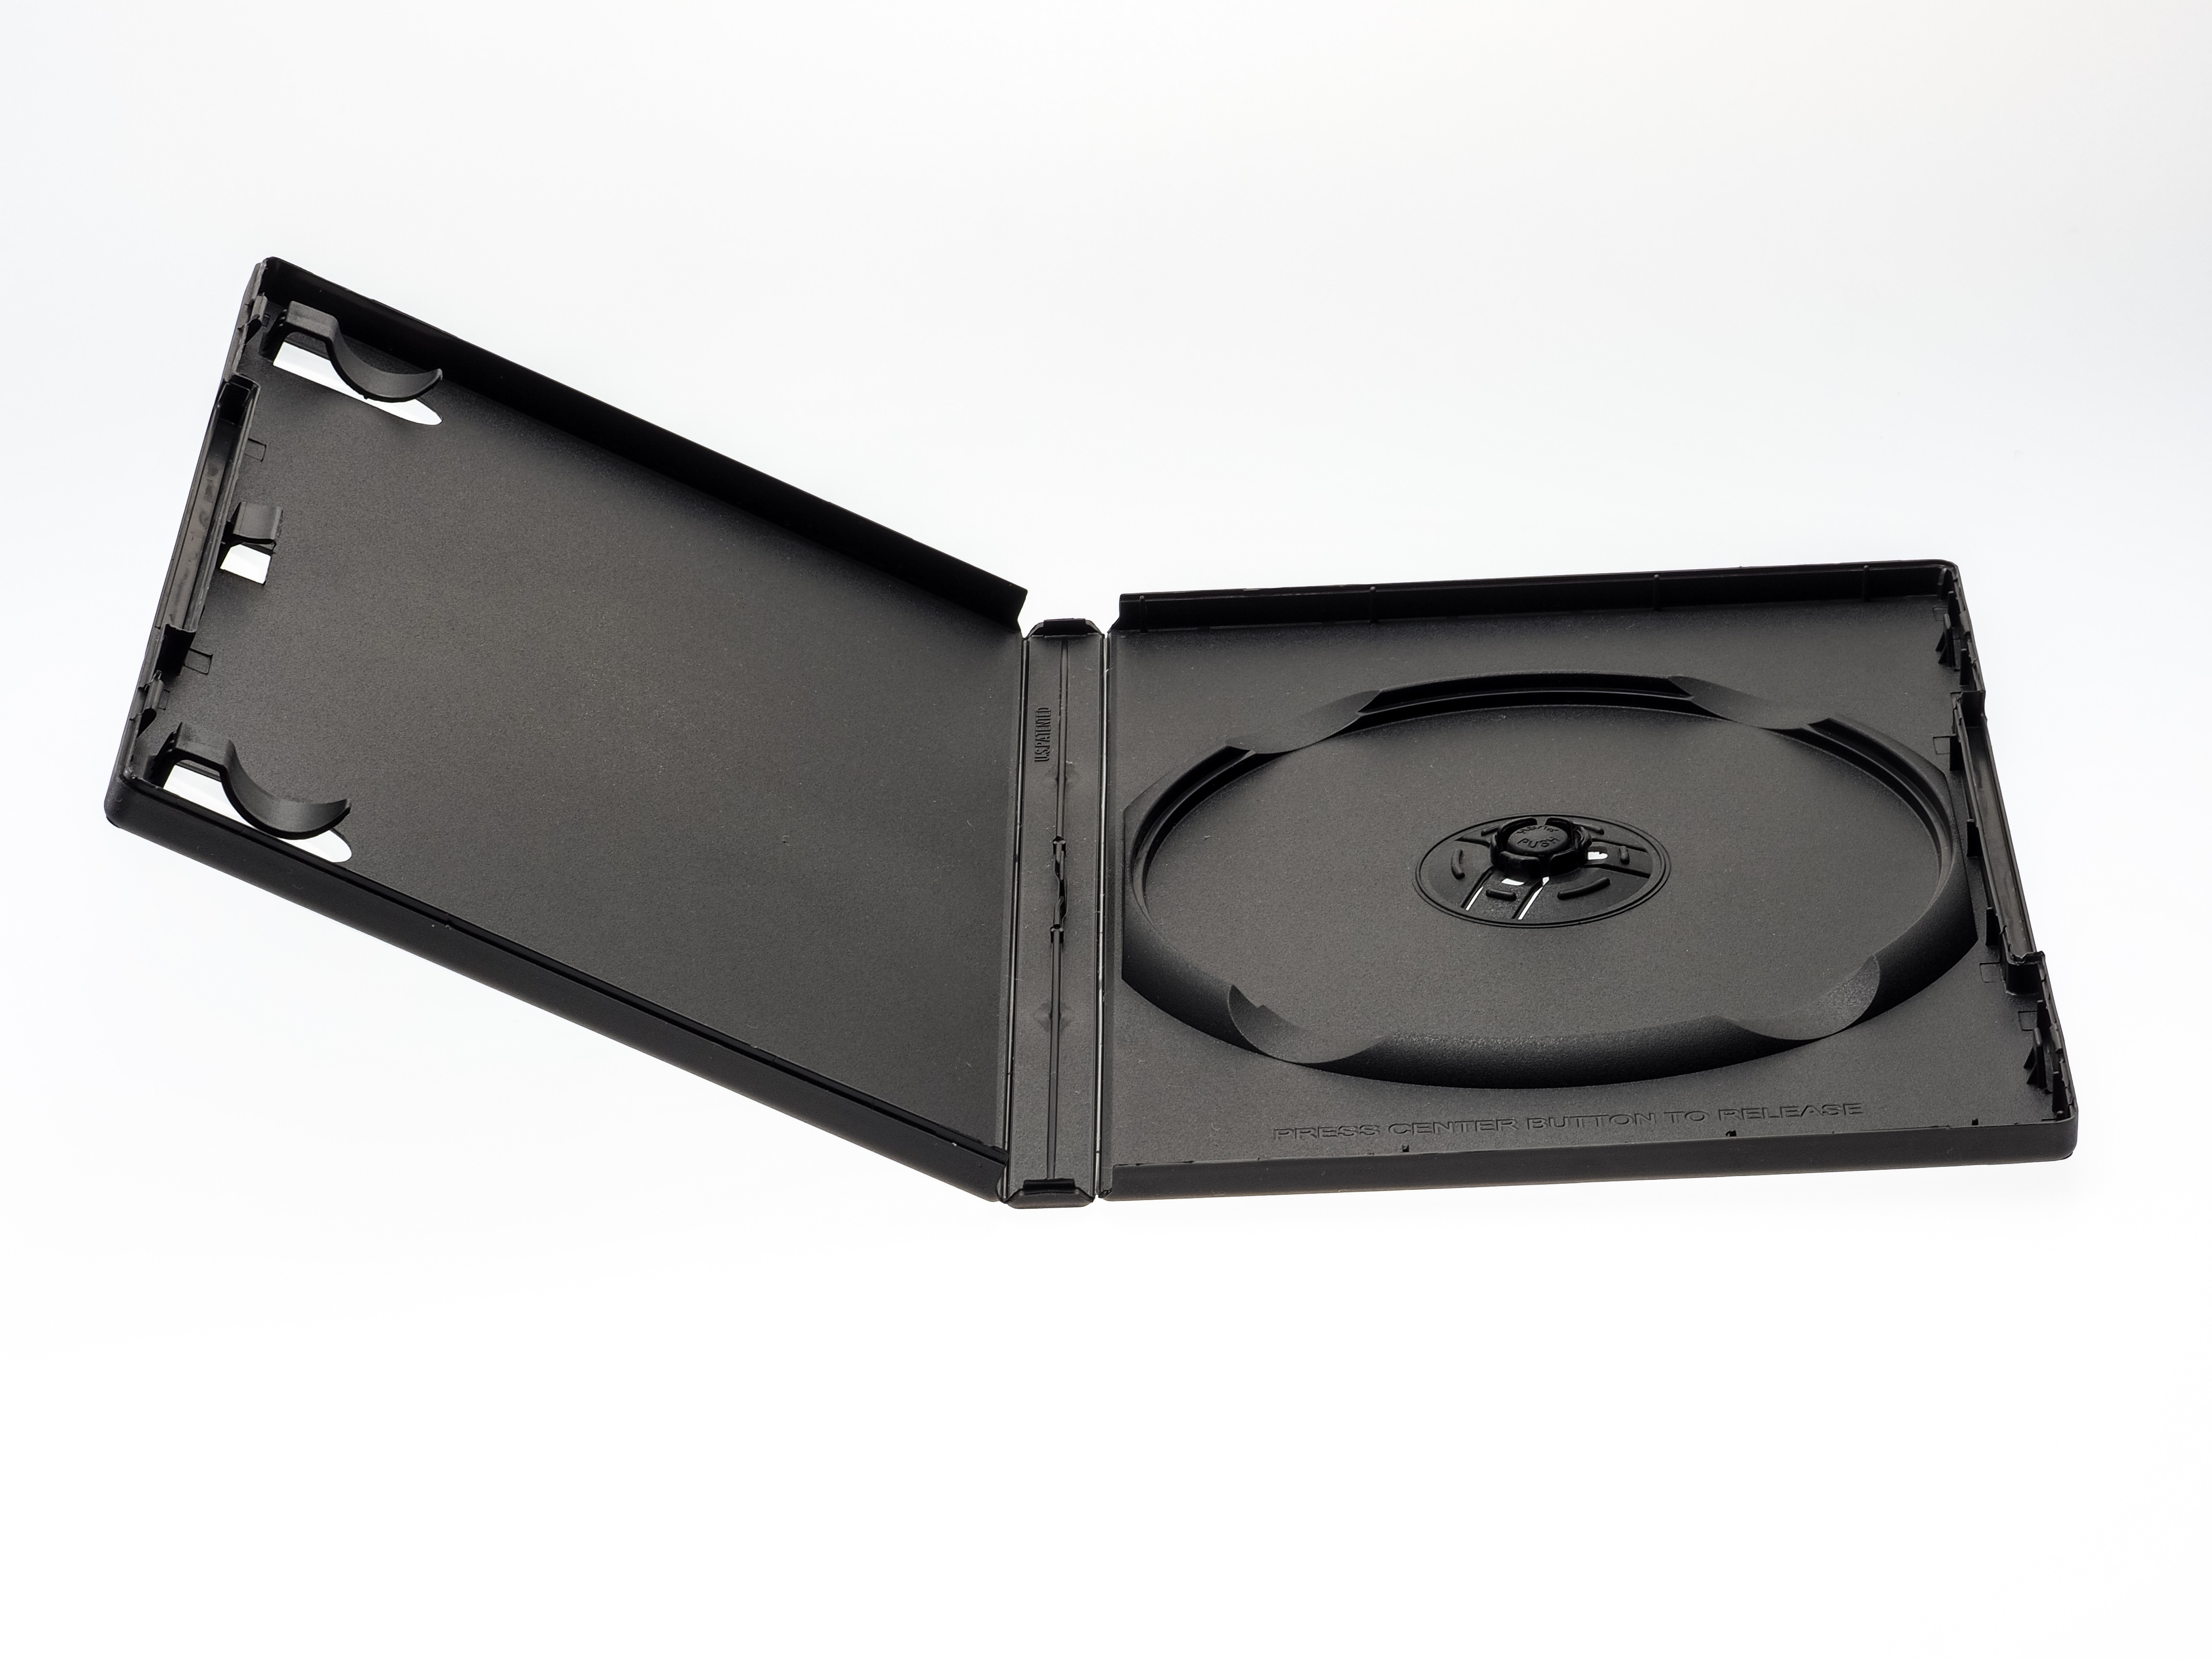
open, technology, product, electronics, dvd, multimedia, data storage device, dvd cover, dvd packaging, cover open